Edward Treacher Collins

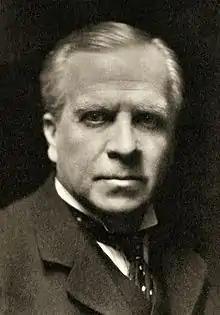
Edward Treacher Collins

Edward Treacher Collins (28 May 1862 – 13 December 1932) was a British surgeon and ophthalmologist. He is best known for describing the Treacher Collins syndrome.